History of Bangladesh

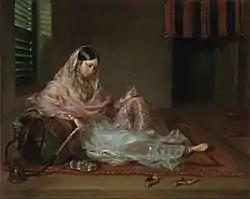
A woman in Dhaka clad in fine Bengali muslin, 18th century

A major Mughal victory in 1576, in which Akbar took Bengal, was followed by four decades of efforts dedicated to vanquishing rebels in the Bhati region. The initial victory was accompanied by destruction and severe violence. The Mughals were opposed by the Bengalis. Akbar appointed a Hindu servant Raja Man Singh as Bengal's governor. Singh based his rule at Rajmahal, Bihar, thinking that he could administer the region beyond.